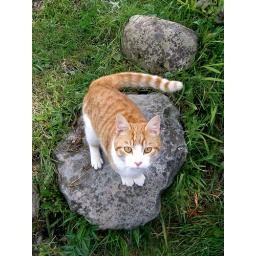
Ginger and white cat in Connemara, Ireland 1